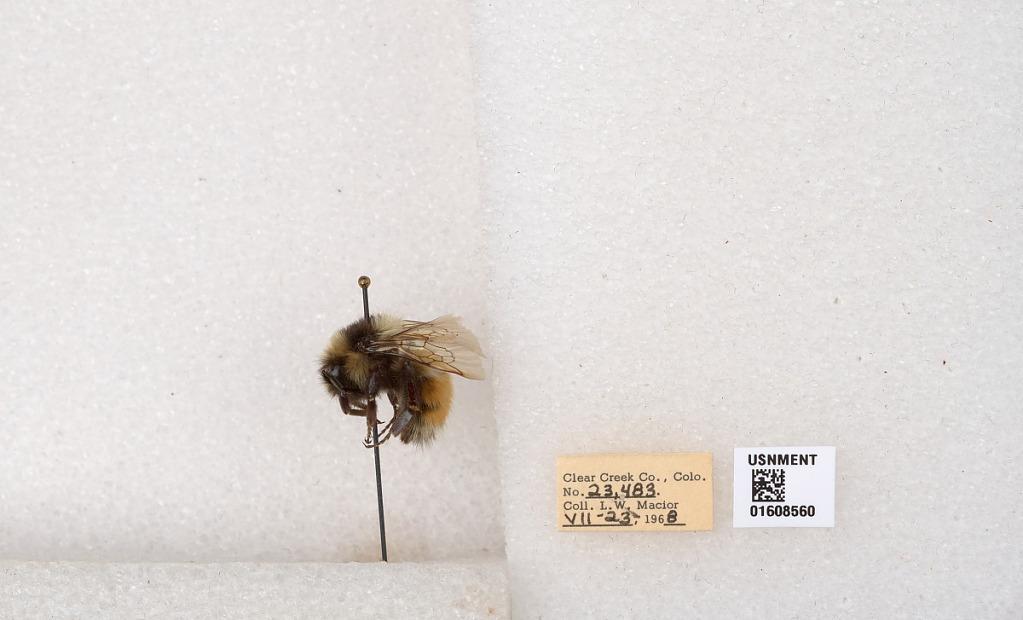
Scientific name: Bombus (Pyrobombus) sylvicola Kirby
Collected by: L. Macior
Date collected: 1968-7-23
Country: United States
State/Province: Colorado
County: Clear Creek
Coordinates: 39.6891, -105.644